Lightning rod

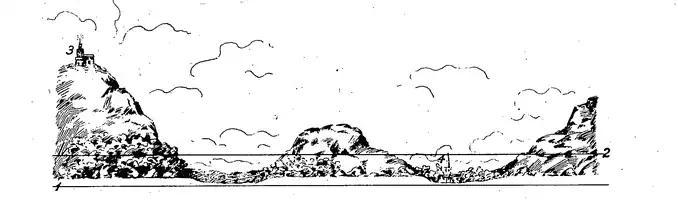
Landscape suited for purpose of explanation: (1) Represents Lord Kelvin's "reduced" area of the region; (2) Surface concentric with the Earth such that the quantities stored over it and under it are equal; (3) Building on a site of excessive electrostatic charge density; (4) Building on a site of low electrostatic charge density. (Image via .)

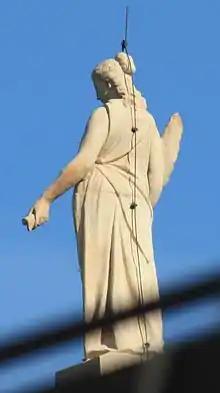
Lightning rod on a statue.

A lightning arrester is a device, essentially an air gap between an electric wire and ground, used on electric power systems and telecommunication systems to protect the insulation and conductors of the system from the damaging effects of lightning. The typical lightning arrester has a high-voltage terminal and a ground terminal.